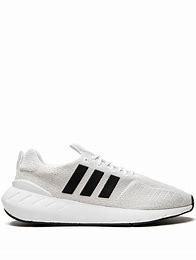
Brand: Adidas
Model: Swift Run 22